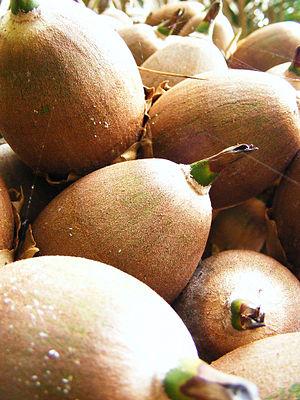
La noix-pain est un arbre américain de la famille des Moraceae dont les autres genres incluent le figuier et le mûrier. L'espèce est aussi appelée « Noyer Maya » et « Ramón ». La plante est également connue par une série de noms autochtones méso-américain et d'autres langues, y compris mais sans s'y limiter : ojoche, ojite, ojushte, ujushte, ujuxte, capomo, mojo, bœuf, Iximché, Masica 'et uje dans l'état de Michoacán au Mexique, ou encore chokogou en créole haïtien.